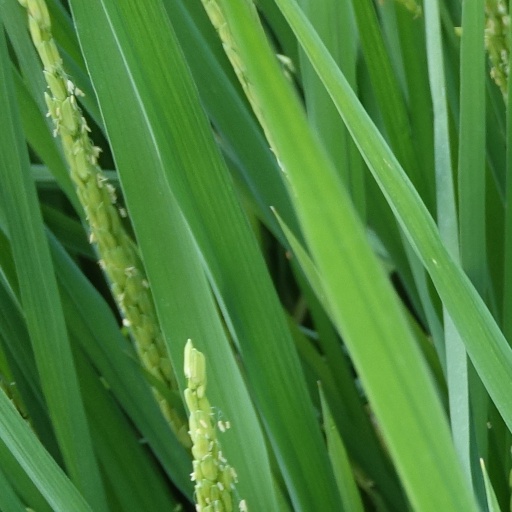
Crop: rice